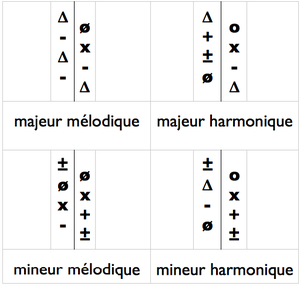
Les quatre familles de modes en notation dualo
Le principe Dualo est une façon de répartir les notes de musique alternativement sur un double-clavier, c'est-à-dire selon deux suites de tierces en quinconce. La version chromatique du Dualo permet de représenter les accords par des formes simples.